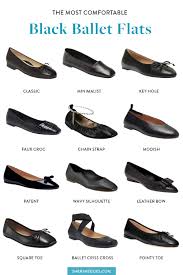
Label: Ballet Flat